Libuše Havelková

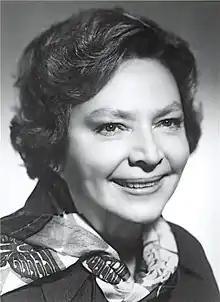

Libuše Havelková (11 May 1924 – 6 April 2017) was a Czech actress. She appeared in more than 90 films and television shows between 1957 and 2012.